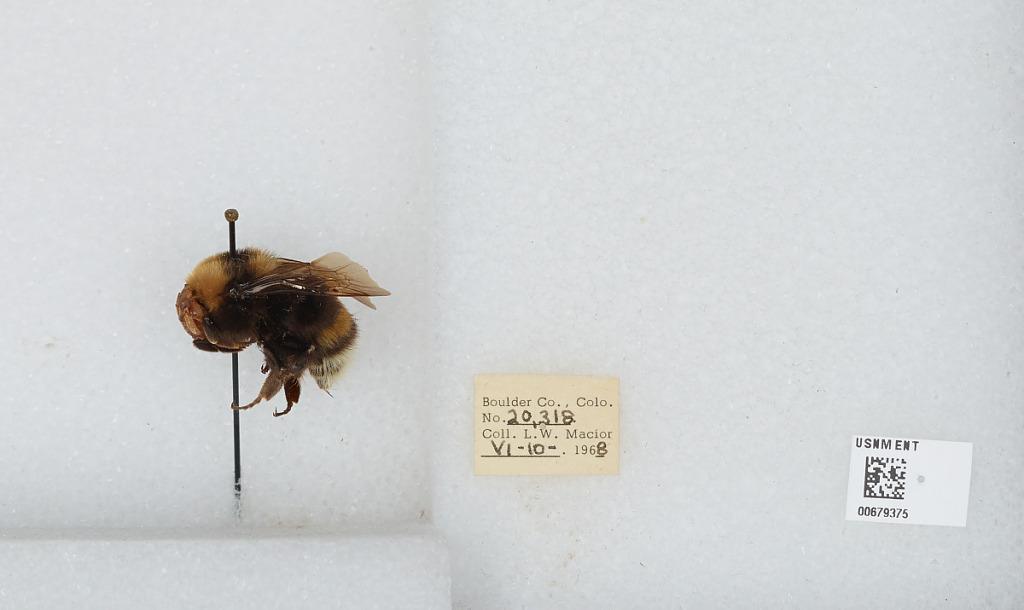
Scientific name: Bombus (Bombus) occidentalis Greene
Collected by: L. Macior
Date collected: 1968-6-10
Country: United States
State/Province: Colorado
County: Boulder
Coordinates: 40.09, -105.36